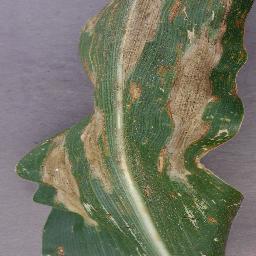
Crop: corn
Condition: (maize)_northern_blight